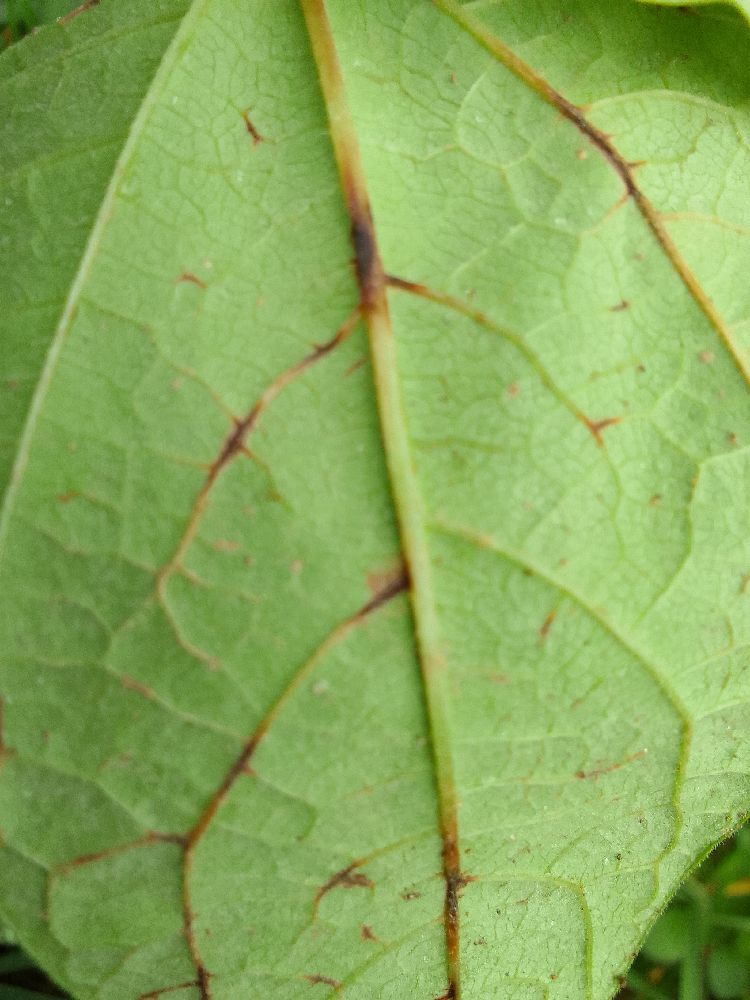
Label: anthracnose